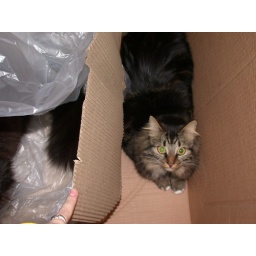
here is tiger playing in the box that our fridge came in